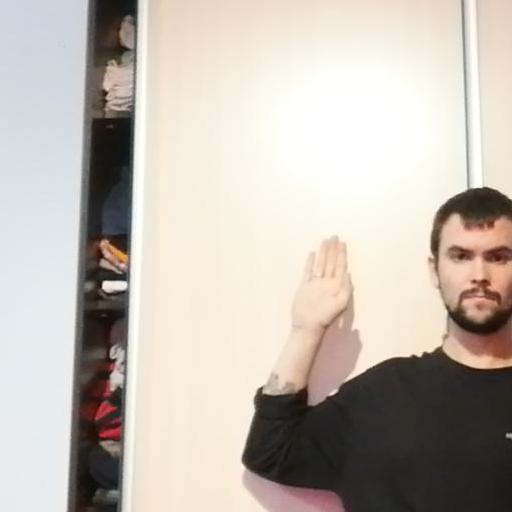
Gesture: stop